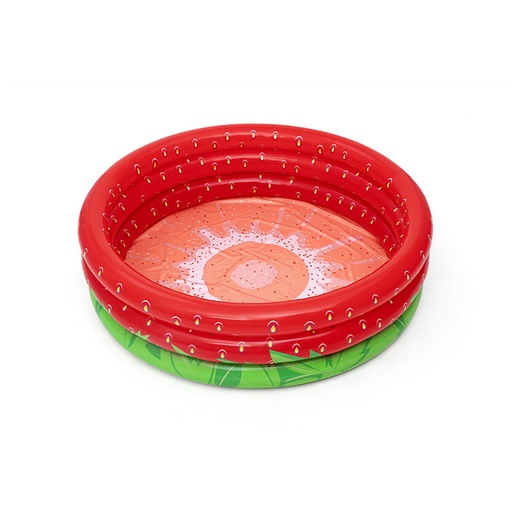
Inflatable Paddling Pool for Children Bestway Strawberry 168 x 38 cm
Summer fun is assured with these offers. Little ones and grown ups will love them! Buy Inflatable Paddling Pool for Children Bestway Strawberry 168 x 38 cm and enjoy your free time! Recommended age: + 2 Years Adults Design: Strawberry Approx. dimensions: 168 x 38 cm Type: Inflatable Paddling Pool for Children Colour: Multicolour Red Material: Plastic Characteristics: Exterior Clean with a wet cloth Recommended use: Beach Garden Camping Shape: Circular General Product Safety Regulations information: Bestway Via Resistenza, 5, 20098 San Giuliano M.se (Mi), Italy 06700 - Saint Laurent du Var +31648261954 contact@enexo.com https://www.enexo.com
Brand: Bestway
Category: Toys & Games > Outdoor Play Equipment > Water Play Equipment